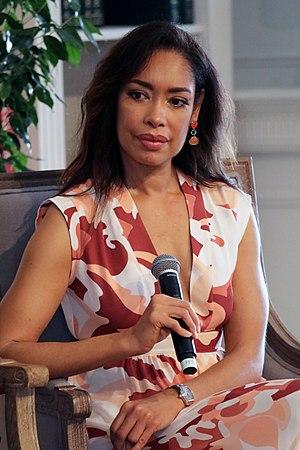
Gina Torres, née le 25 avril 1969 à Manhattan, est une actrice américaine, d'origine cubaine.